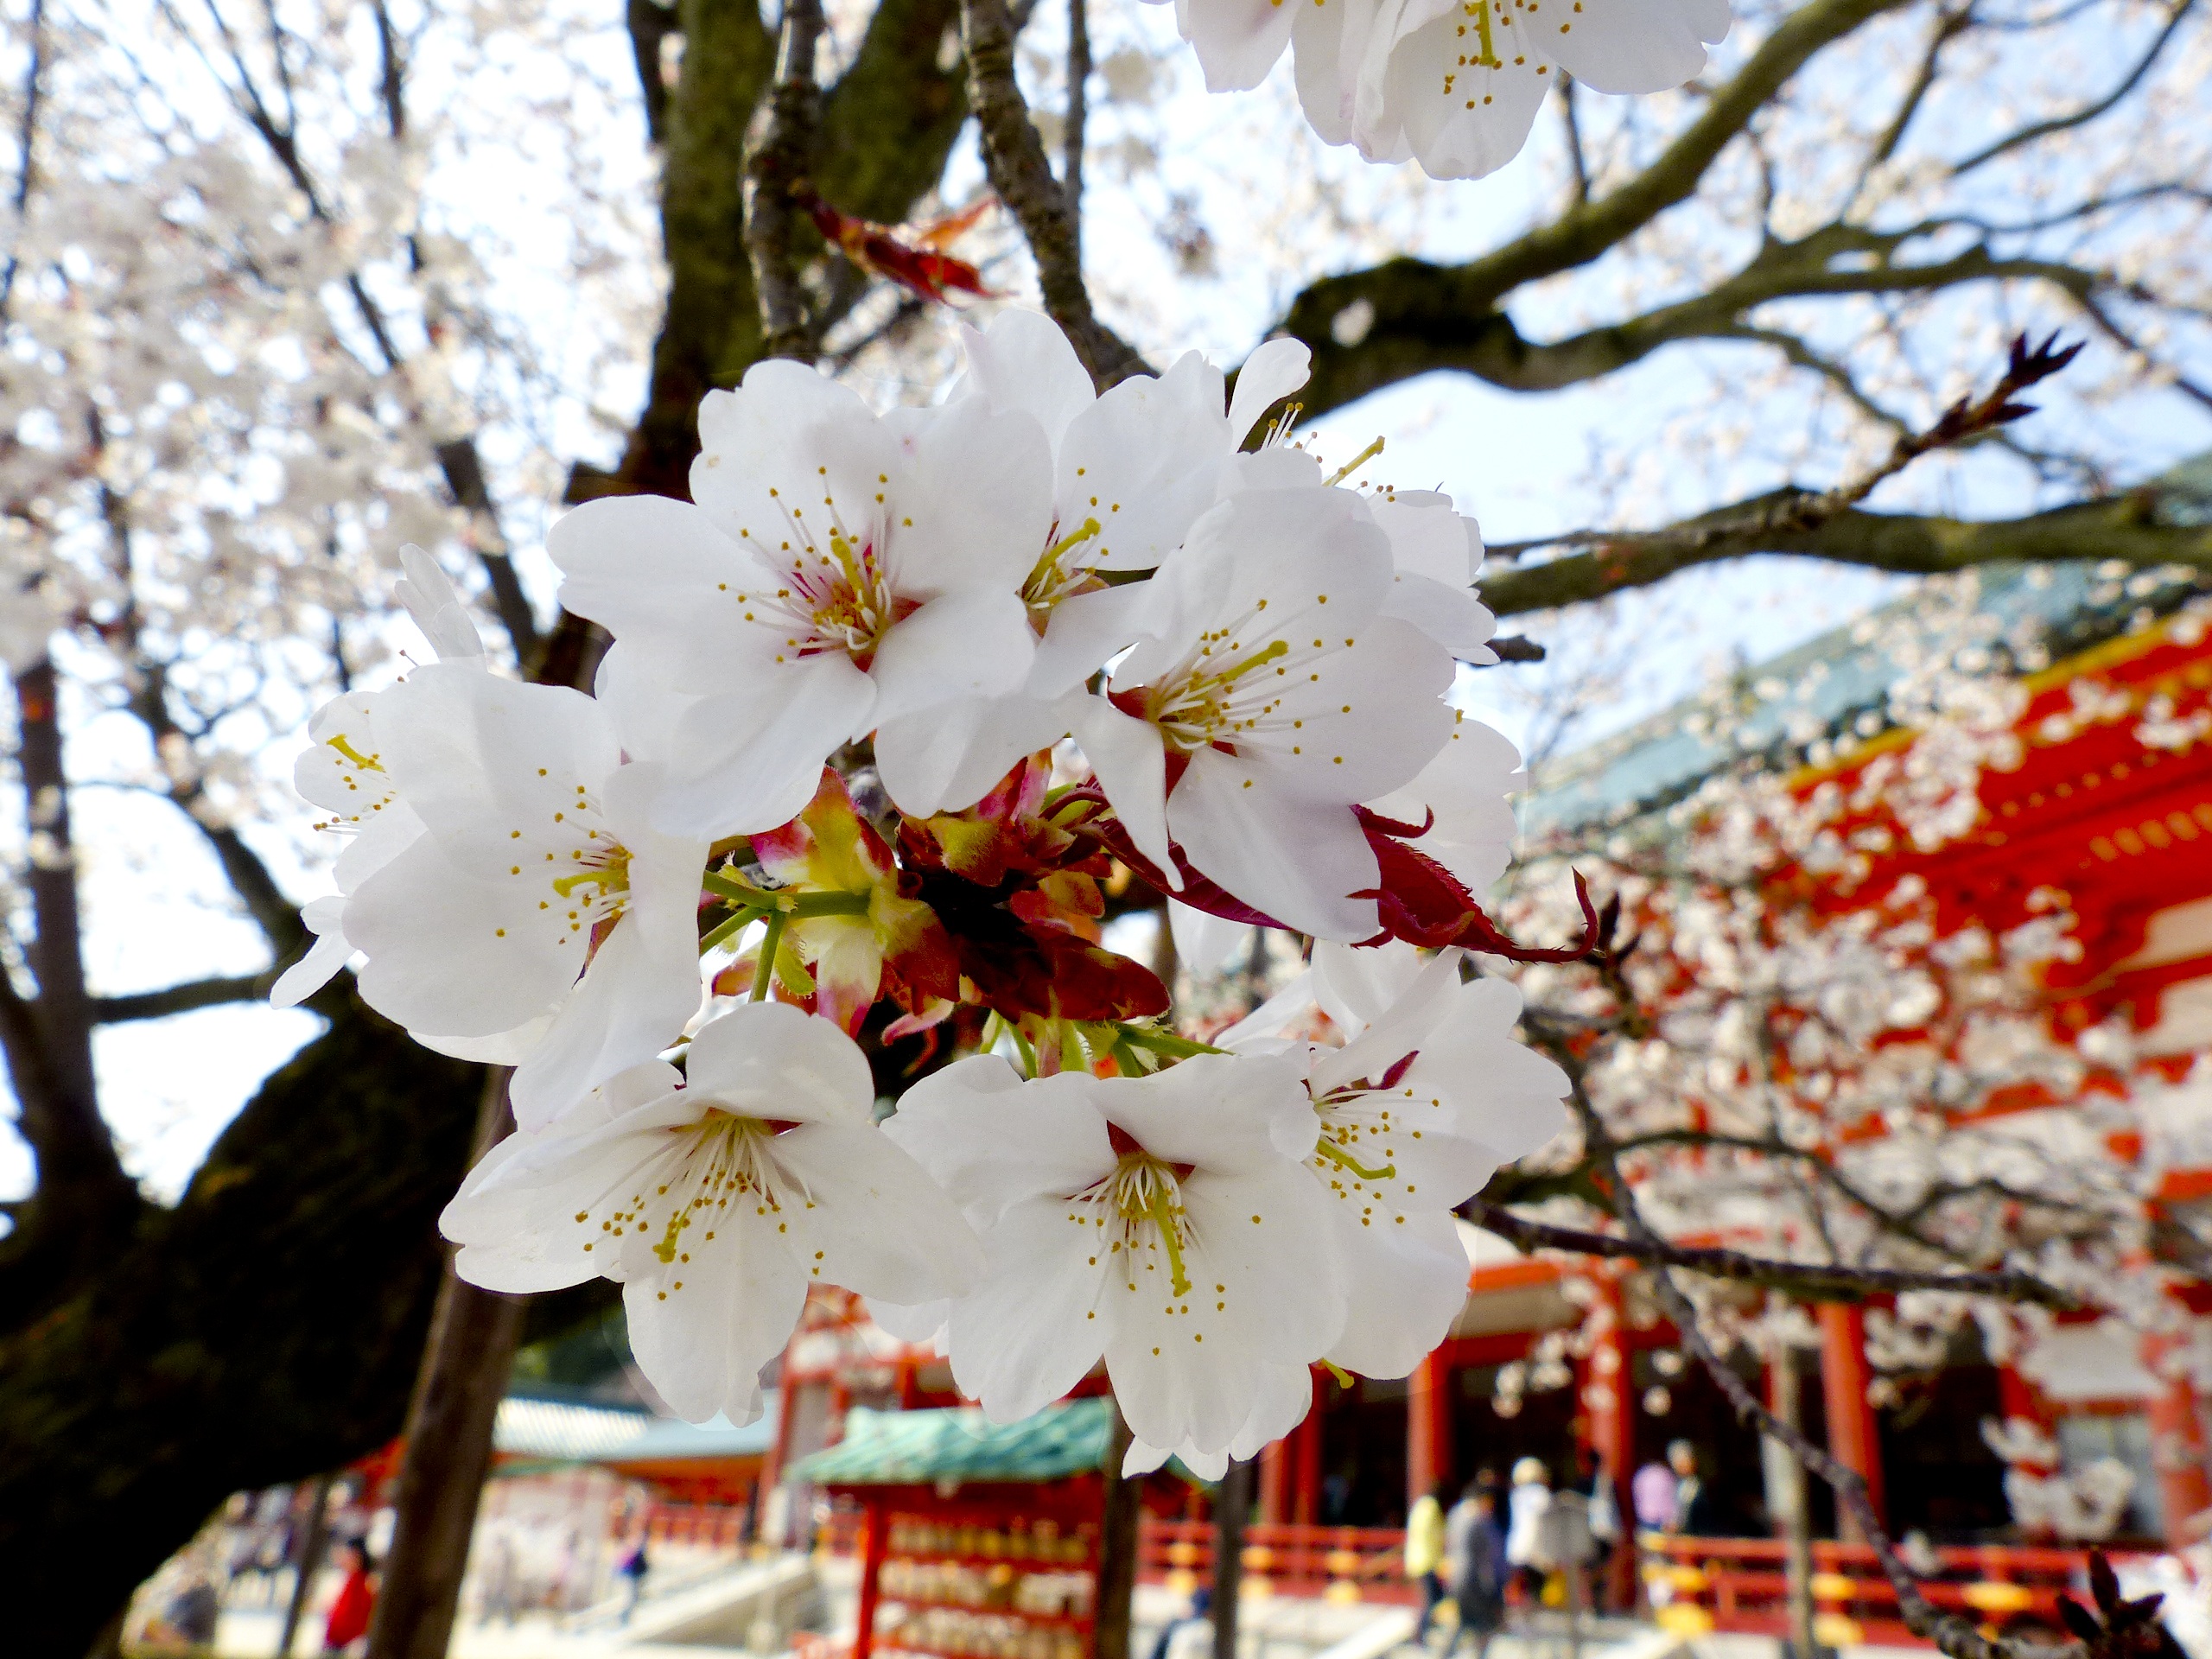
tree, nature, branch, blossom, plant, sky, white, flower, petal, bloom, floral, spring, produce, natural, fresh, romantic, asia, blooming, garden, pink, japan, flora, season, cherry blossom, design, temple, japanese, gardening, springtime, sakura, oriental, floristry, cherry